Yegor Ushakov

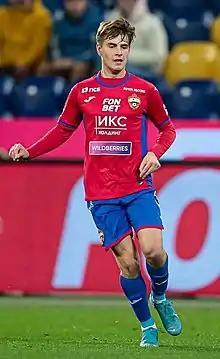
Ushakov with CSKA in 2022

Yegor Sergeyevich Ushakov (born 2 December 2002) is a Russian football player who plays for CSKA Moscow.